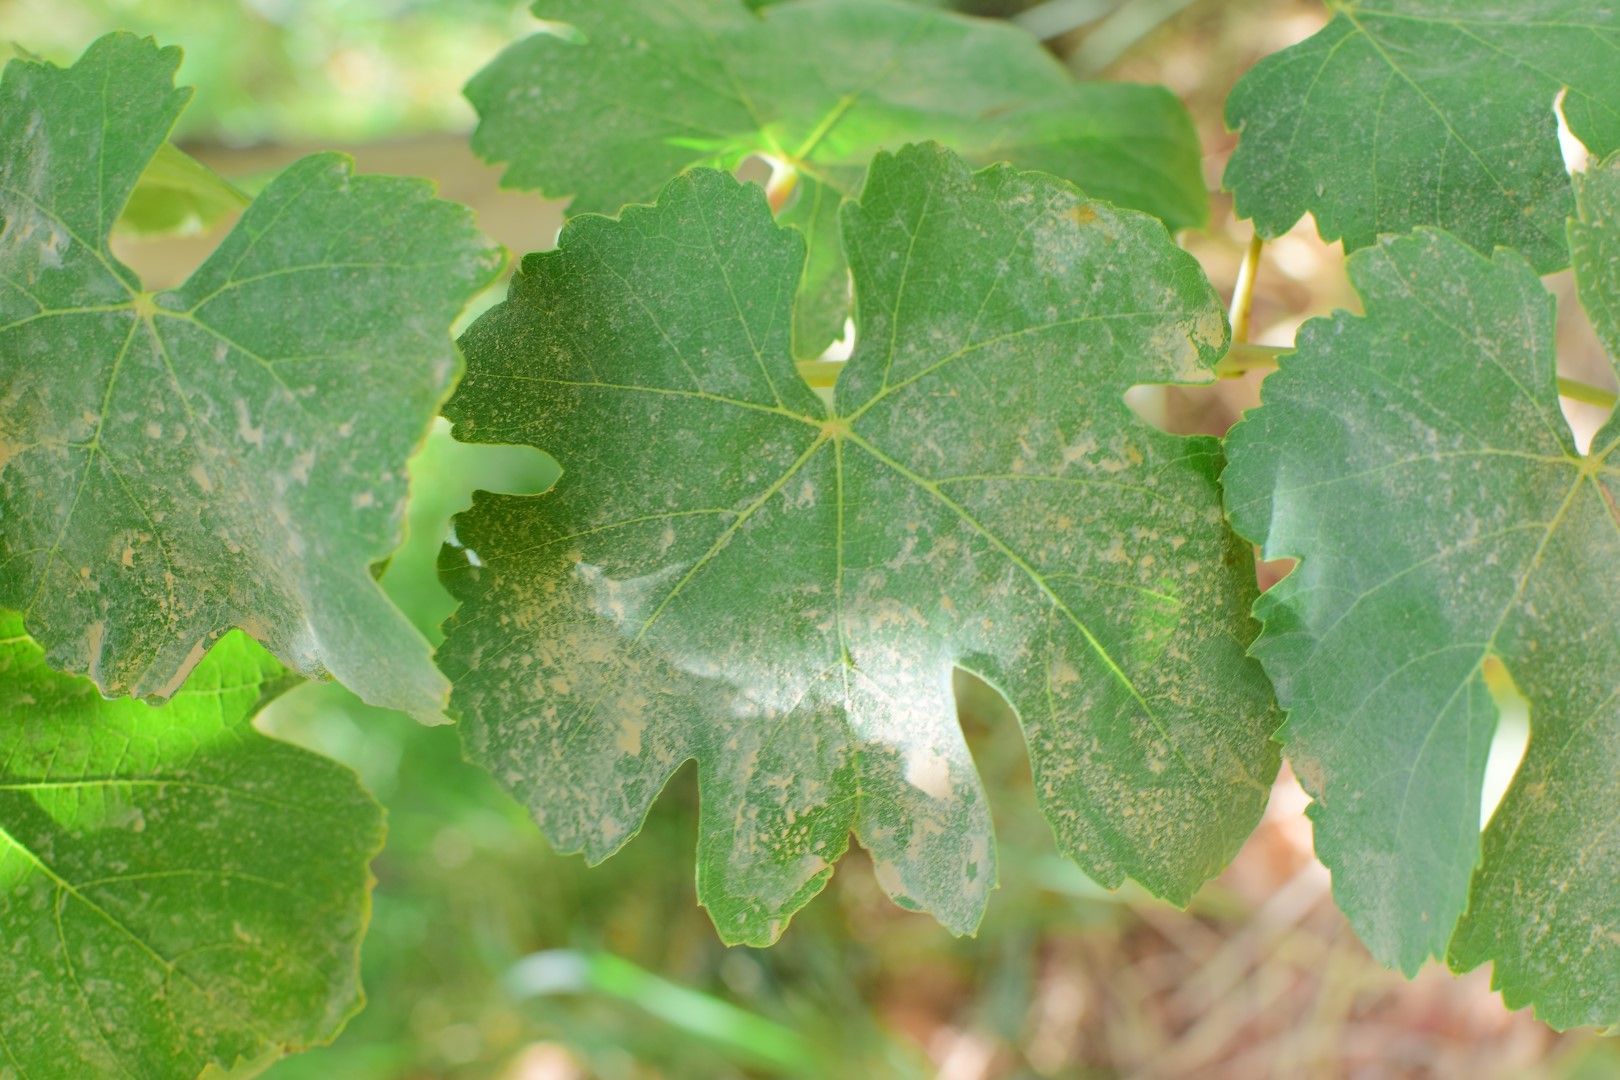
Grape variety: Thompson Seedless